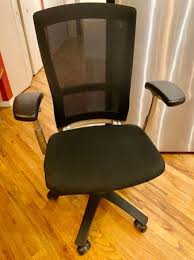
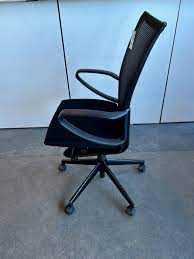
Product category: items_chair
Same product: yes